Cleopatra Thea

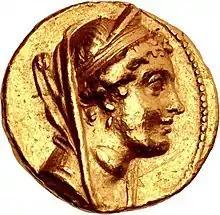
Gold coin of Cleopatra, Ake mint

Cleopatra I or Cleopatra Thea (which means "Cleopatra the Goddess"; c. 164 – 121 BC), surnamed Eueteria was a ruler of the Hellenistic Seleucid Empire. She was queen consort of Syria from 150 to about 125 BC as the wife of three Kings of Syria: Alexander Balas, Demetrius II Nicator, and Antiochus VII Sidetes. She ruled Syria from 125 BC after the death of Demetrius II Nicator, eventually in co-regency with her son Antiochus VIII Grypus until 121 or 120 BC.